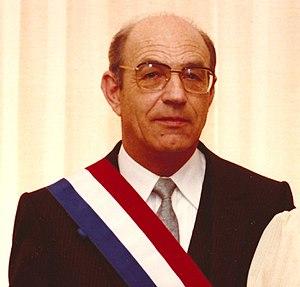
Francisque Perrut, député du Rhône.
Francisque Perrut, né le 5 décembre 1920 à Reyrieux et mort le 3 février 2018 à Villefranche-sur-Saône, est un homme de lettres et homme politique français.